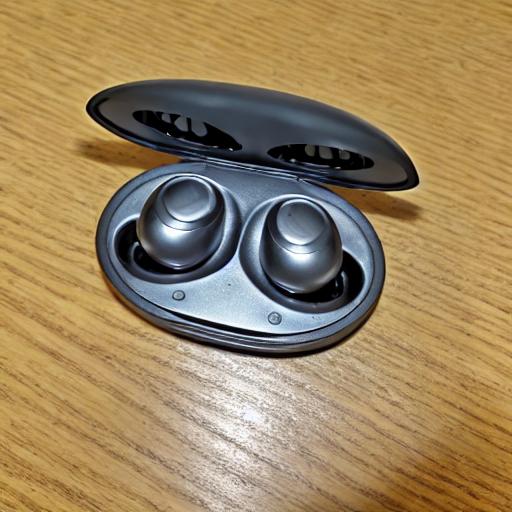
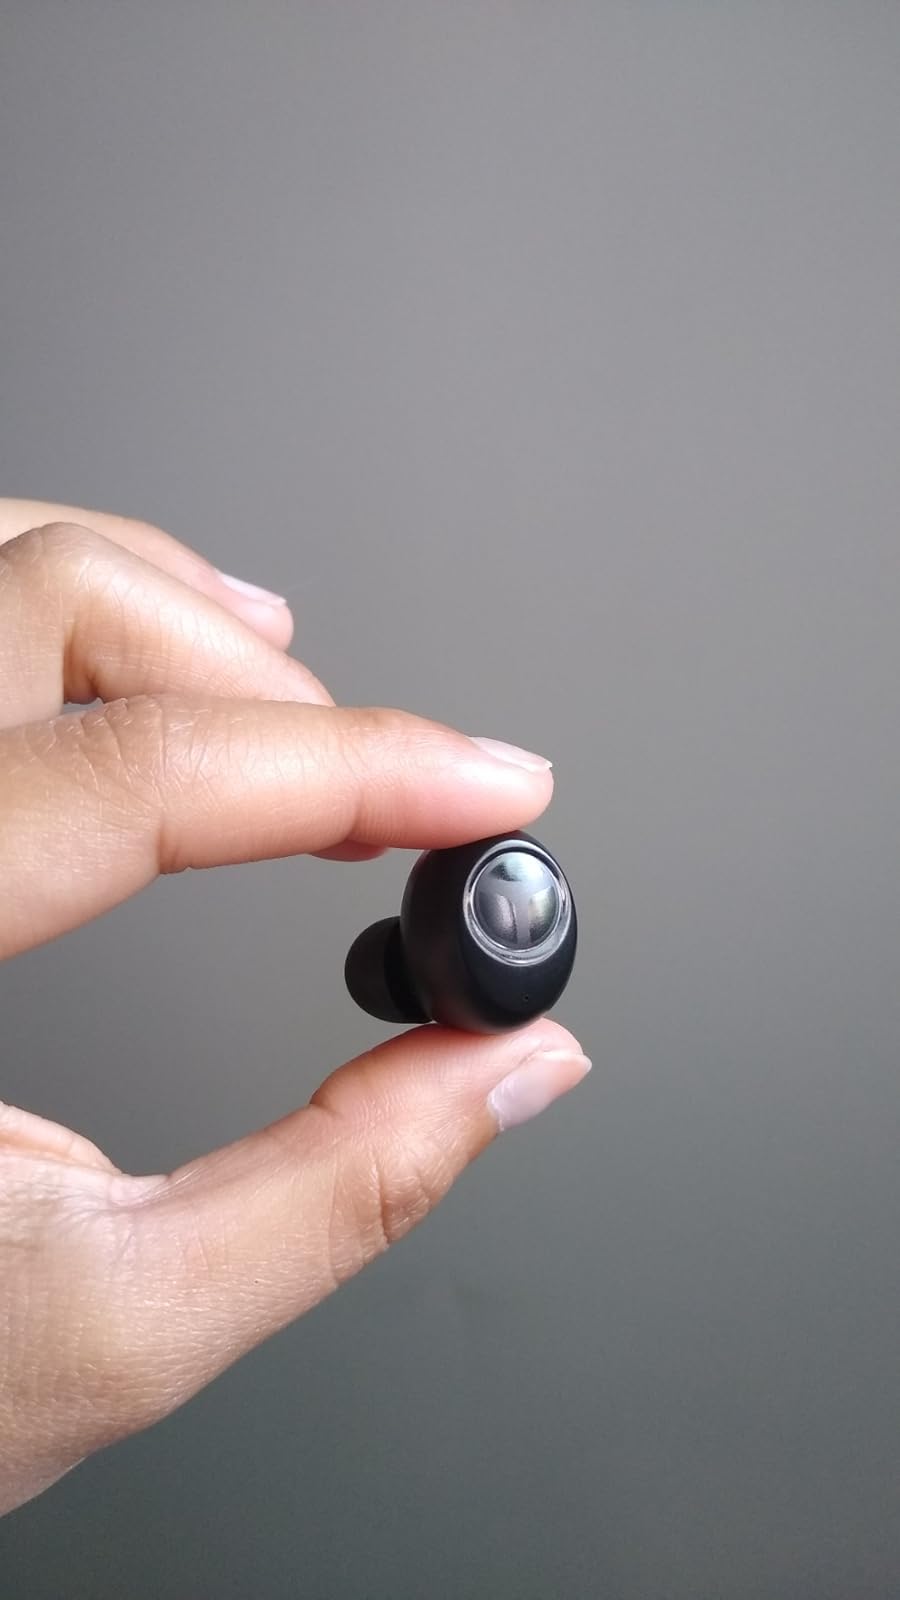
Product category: earbuds
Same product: no